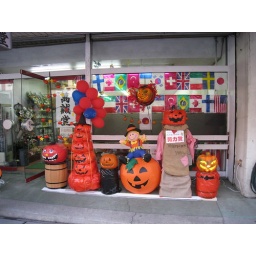
hhalloween in misawa on white pole road